The Edge of Night

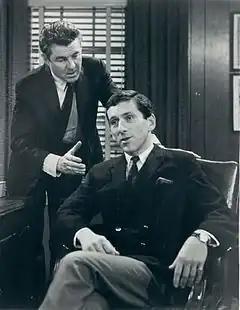
Laurence Hugo and Barry Newman as Mike Karr and John Barnes (1966)

The show's central protagonist was Mike Karr, tireless crimefighter, introduced as a police officer who was finishing law school. This character evolved from the earlier Perry Mason character on radio. He then progressed to the district attorney's office as an assistant district attorney, hung his own shingle as a defense attorney for several years, then became district attorney of Monticello. Karr was portrayed by three actors: John Larkin (radio's Perry Mason), Laurence Hugo, and Forrest Compton.